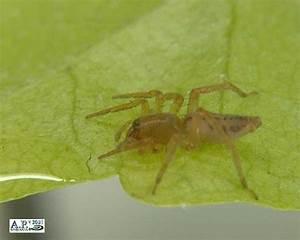
spider